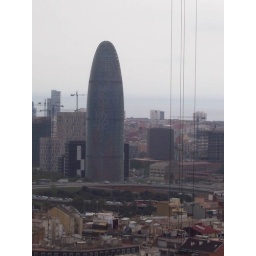
View from the Sagrada Familia towers of Torre Agbar, a very...ummm...interestingly shaped office building in Barcelona.